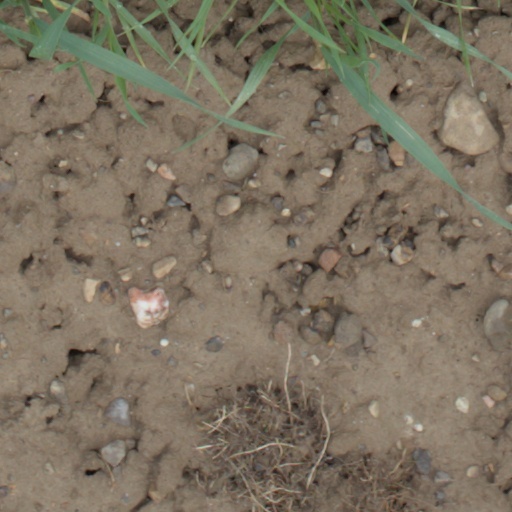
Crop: wheat